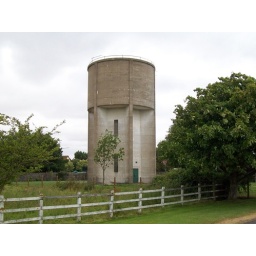
My day out with Lance, 18 July 2010.The water tower in Perry.